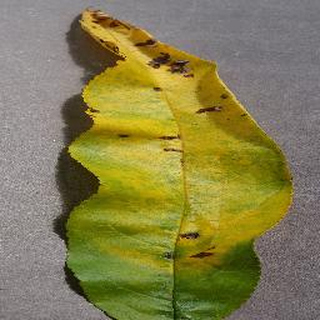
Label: peach_bacterial_spot